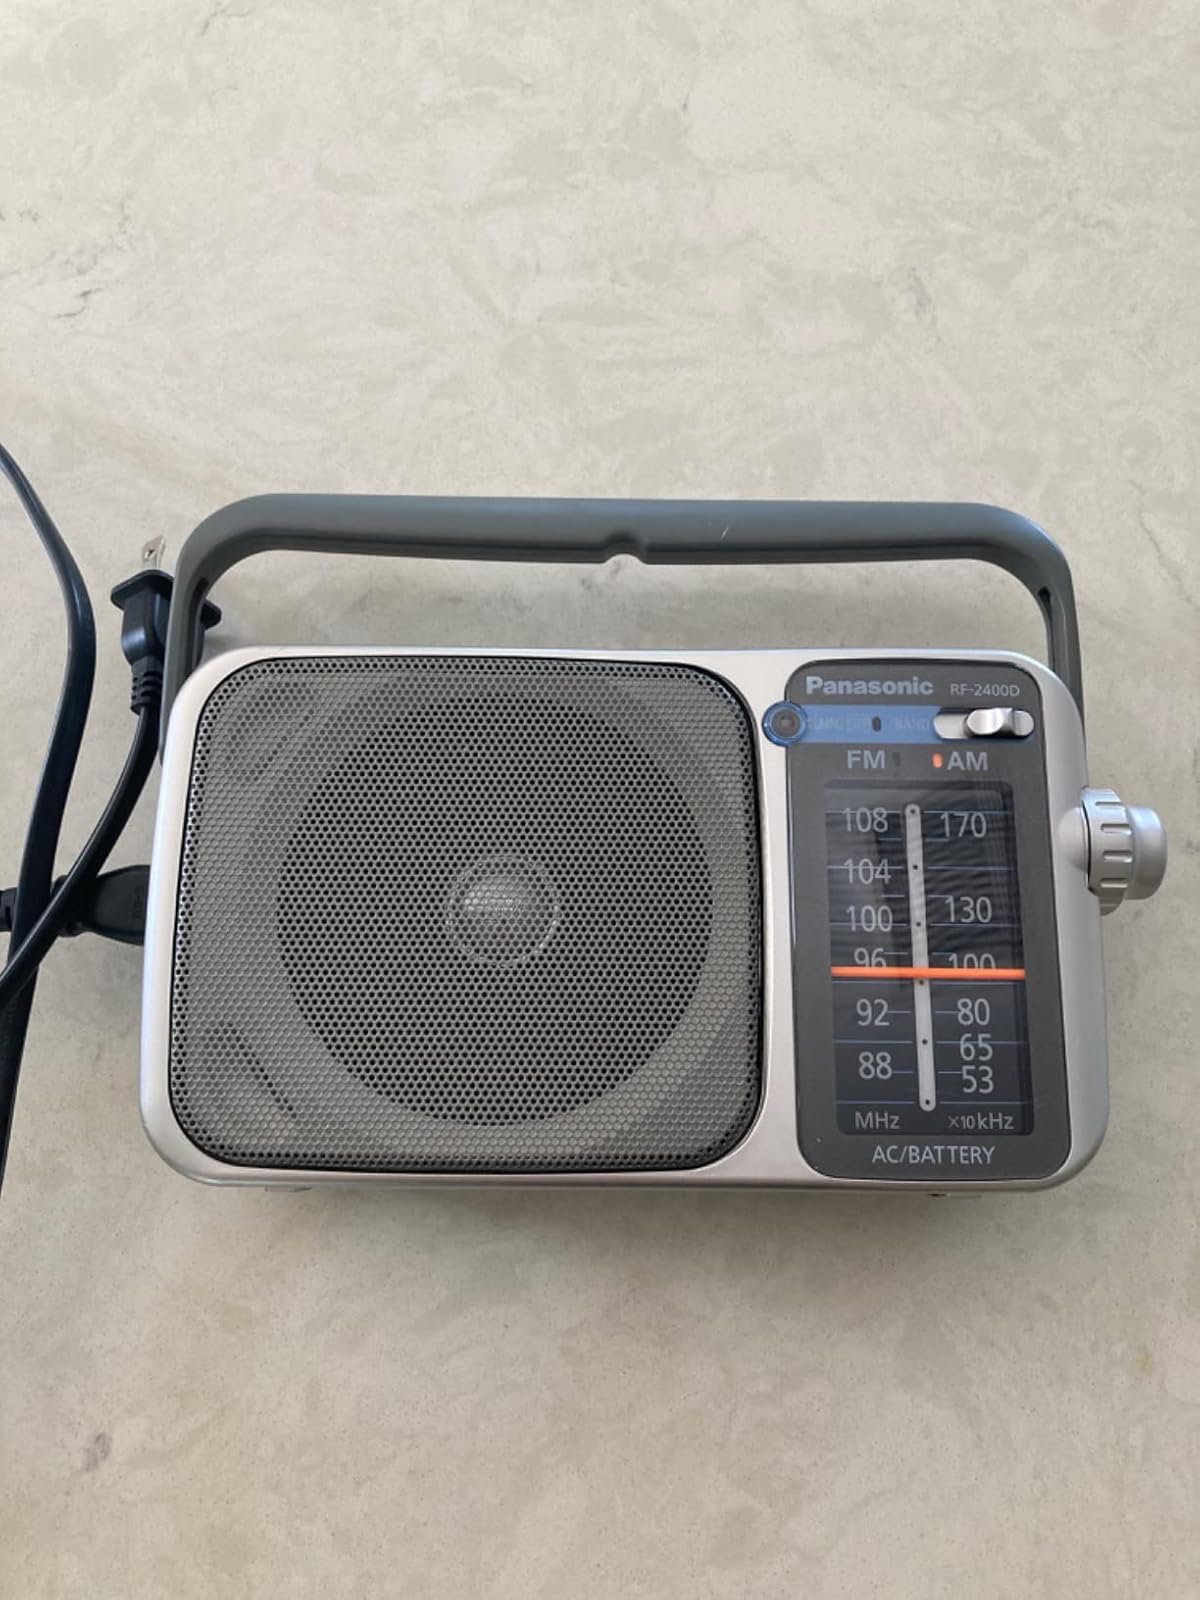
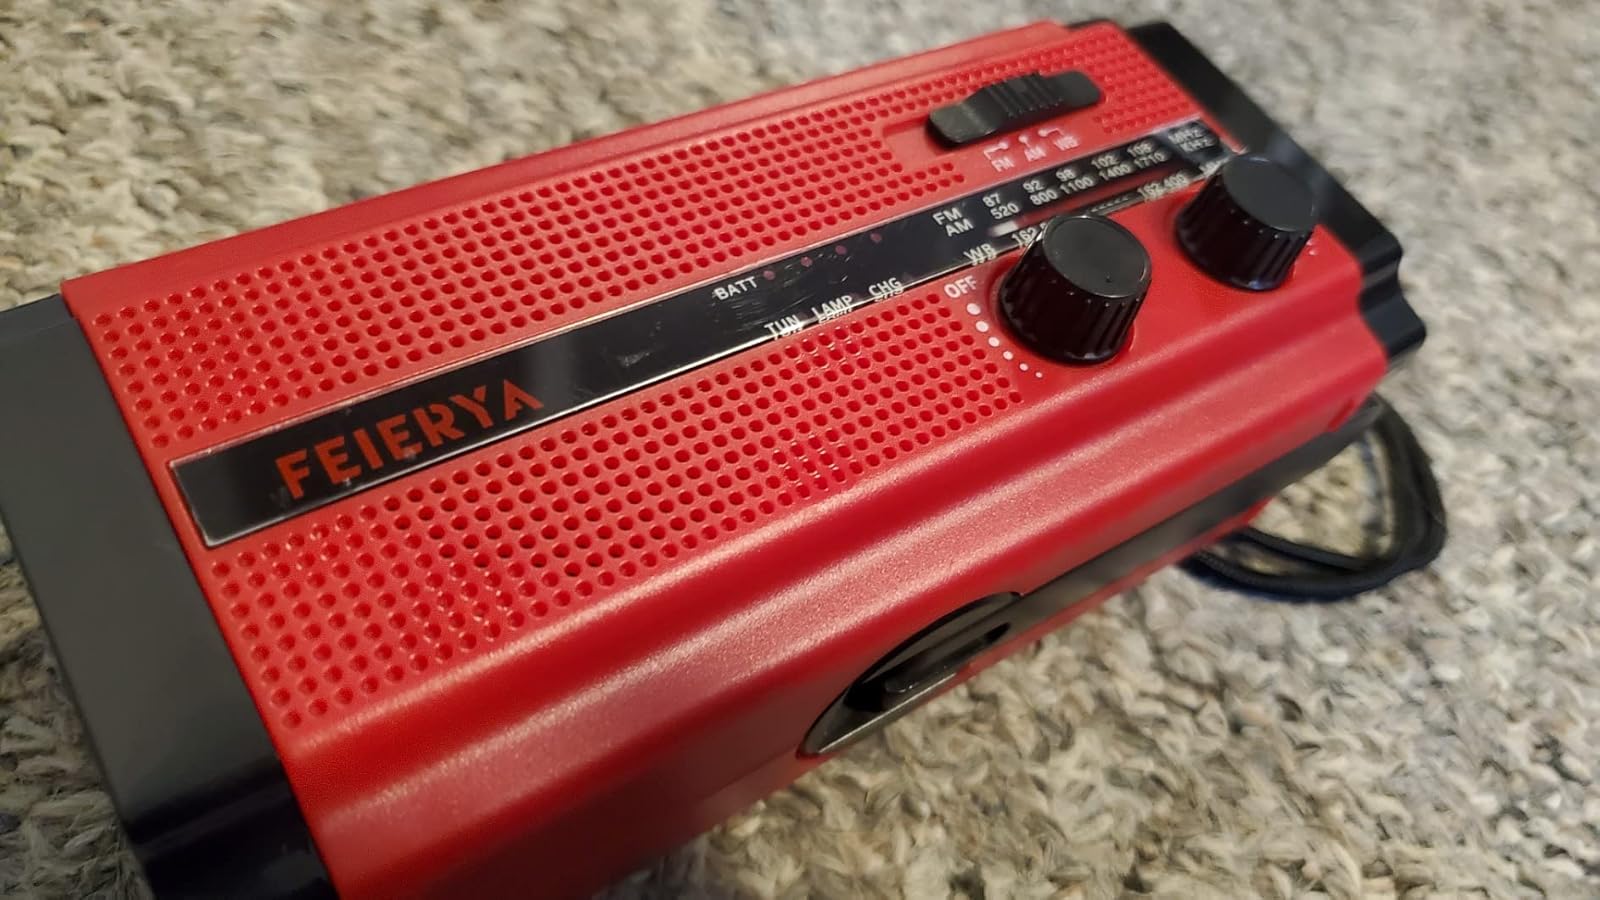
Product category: radio
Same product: no